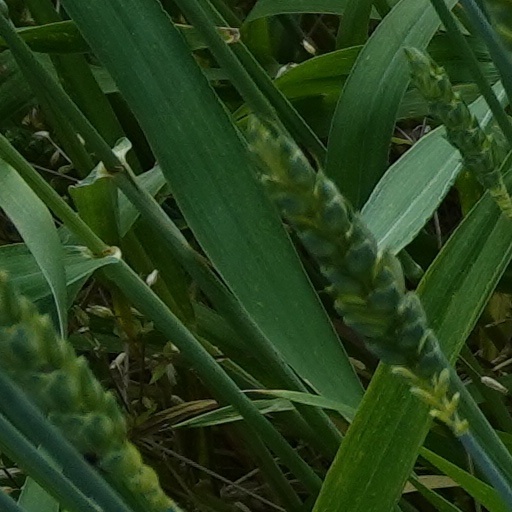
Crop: wheat